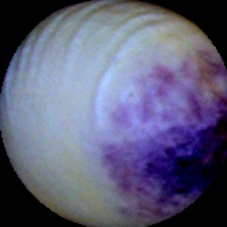
Label: Spotted